EMU3000 series

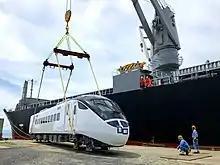
The first EMU3000 series train being loaded in the Port of Kudamatsu.

The EMU3000 series was purchased as part of the then Taiwan Railways Administration's (TRA) plan to replace its aging fleet by 2024. That plan called for the purchase of 600 intercity cars, 520 commuter cars (EMU900 series), 102 locomotives, and 60 un-electrified passenger cars. Additionally, the EMU3000 series was expected to increase TRA's service capacity in Eastern Taiwan, where demand for tickets is high and often sell out around major holidays.